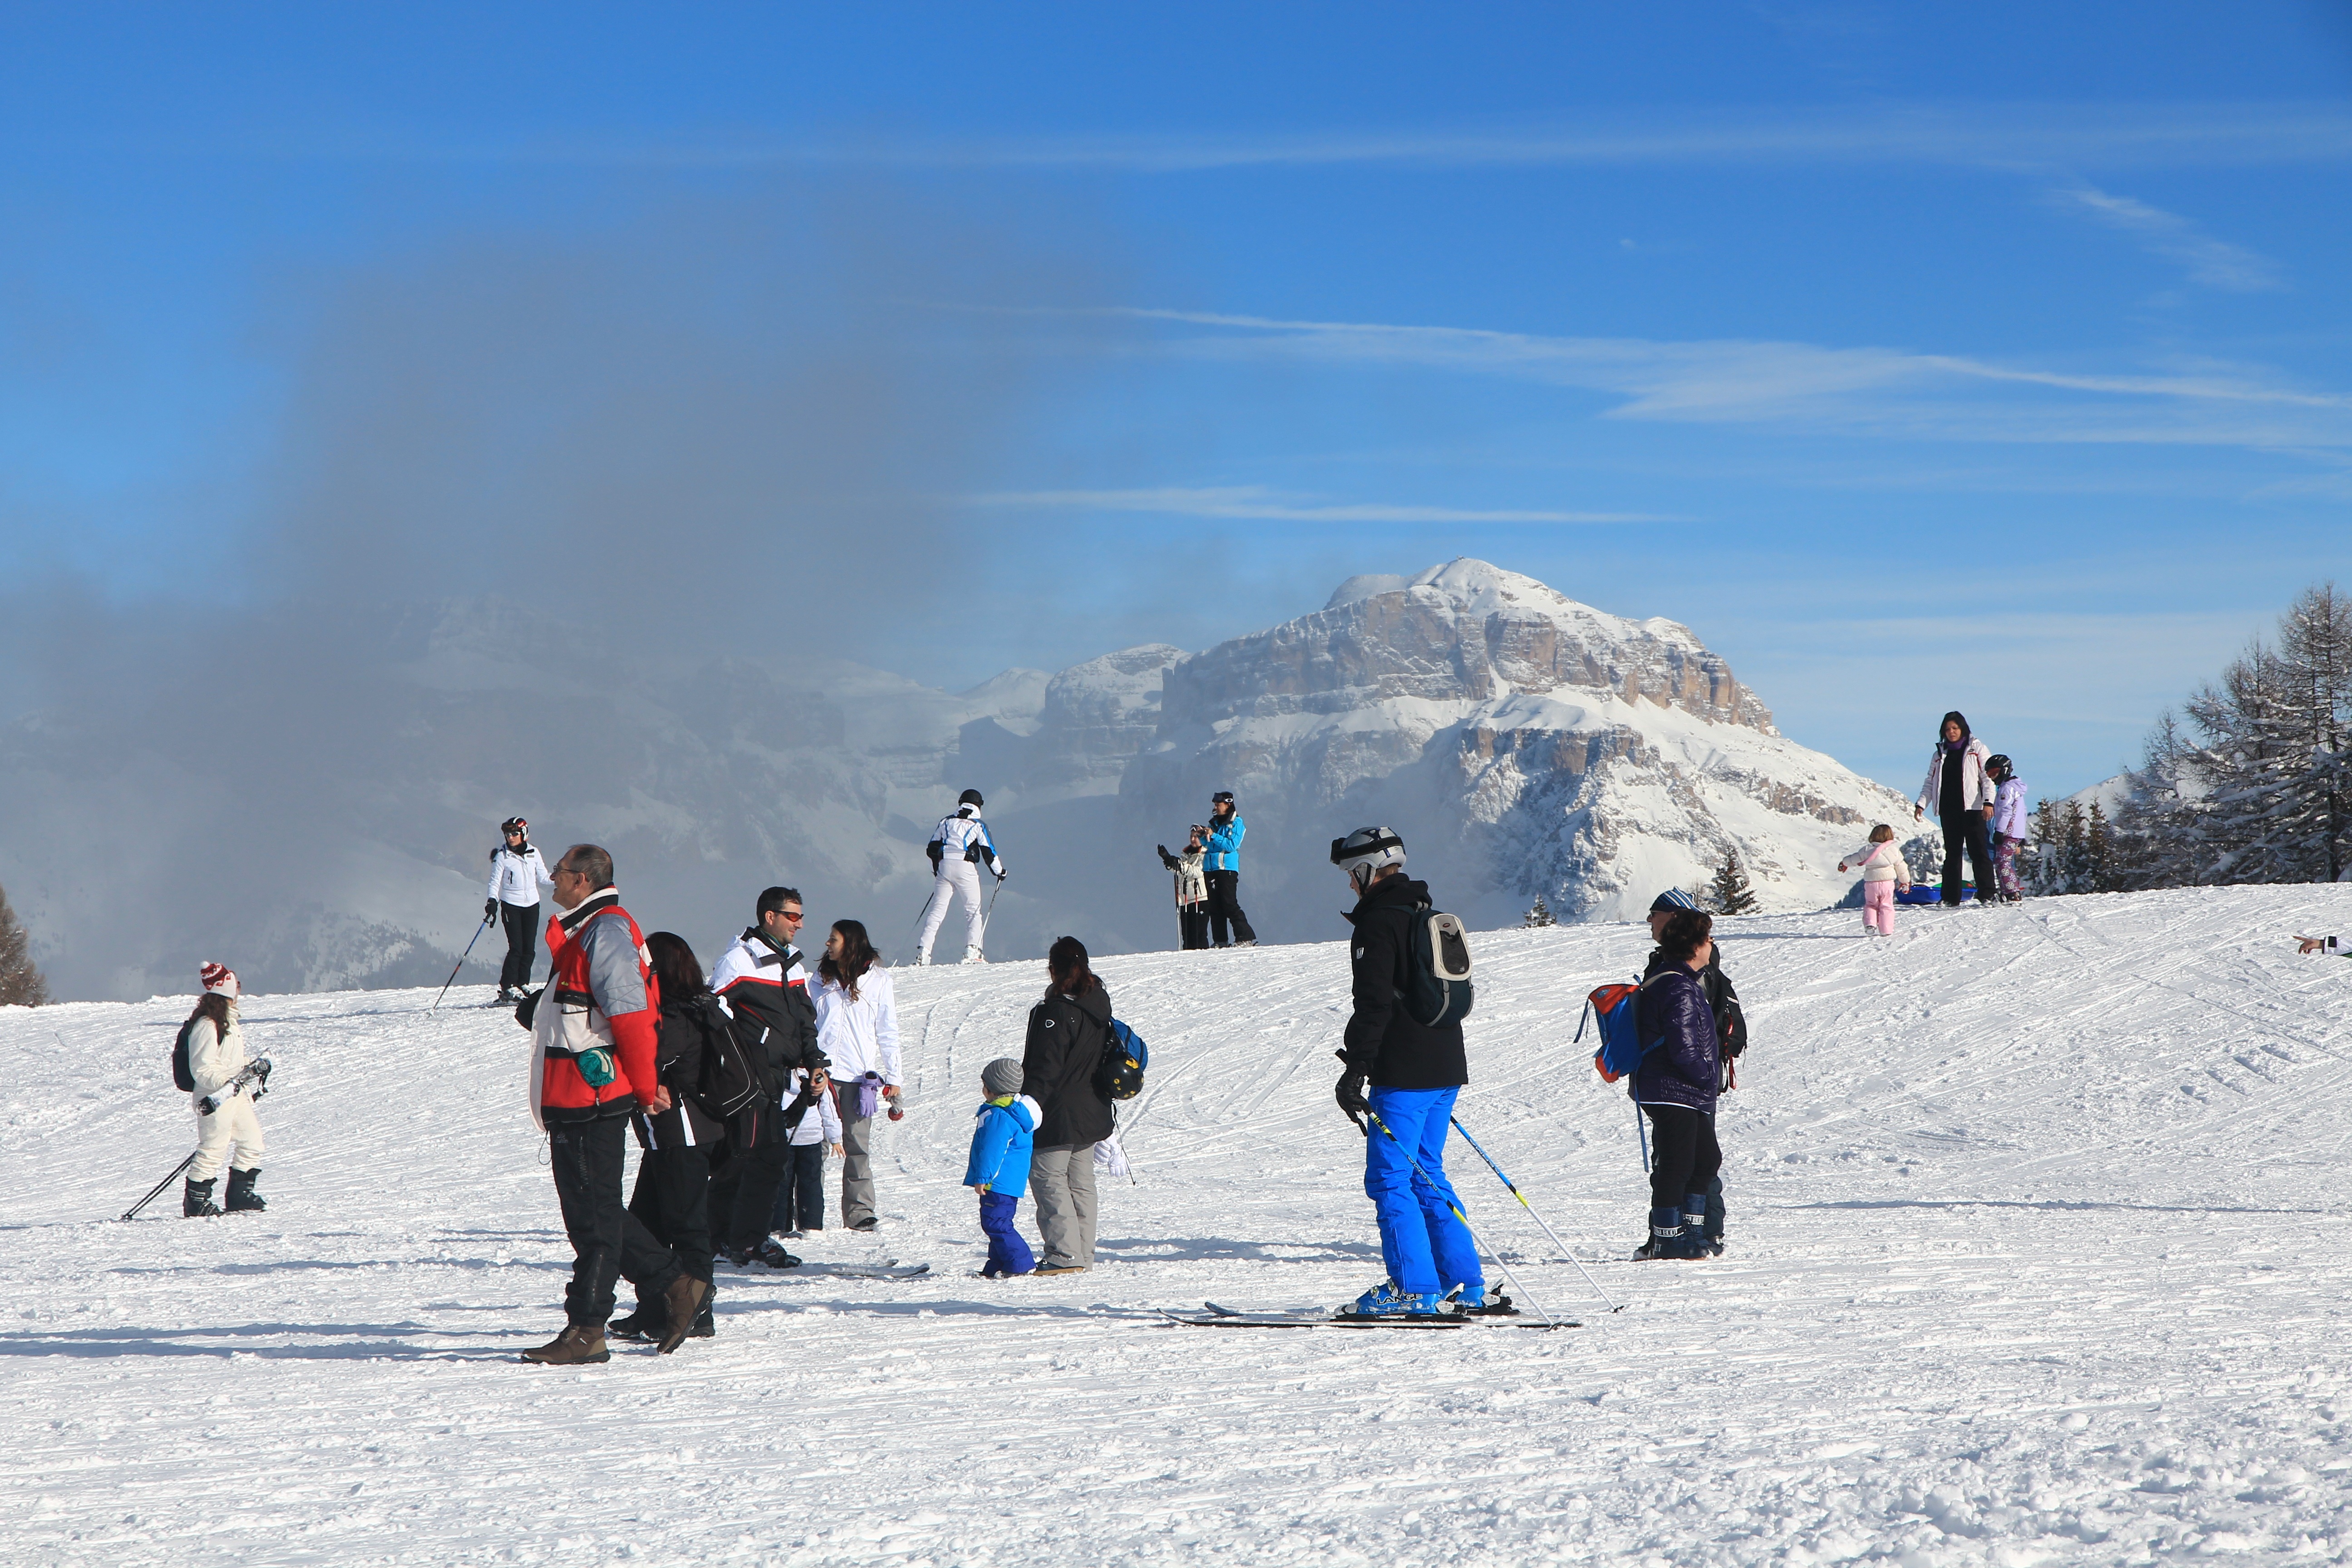
mountain, snow, cold, winter, white, skiing, sports equipment, winter sport, sports, ski, footwear, piste, sci, dolomites, skiers, ski touring, pordoi pass, fassa, nordic skiing, ski mountaineering, ski equipment, ciampedie